KEOL

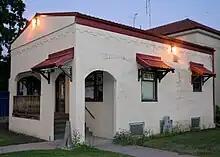

KEOL was conceived in early 1967, when two employees of what was then known as Eastern Oregon College envisioned a campus FM radio station offering classical and jazz music—genres not readily available on local radio at that time.